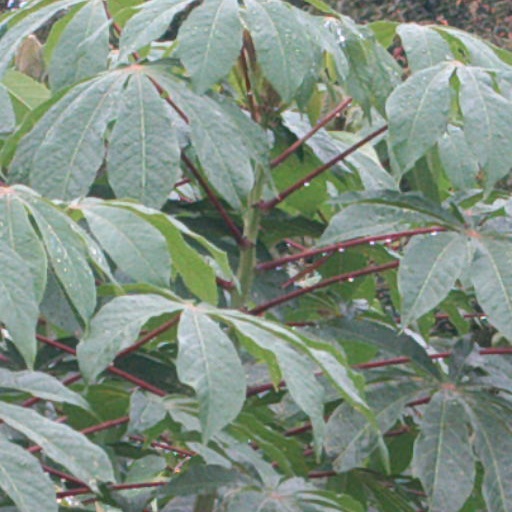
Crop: cassava